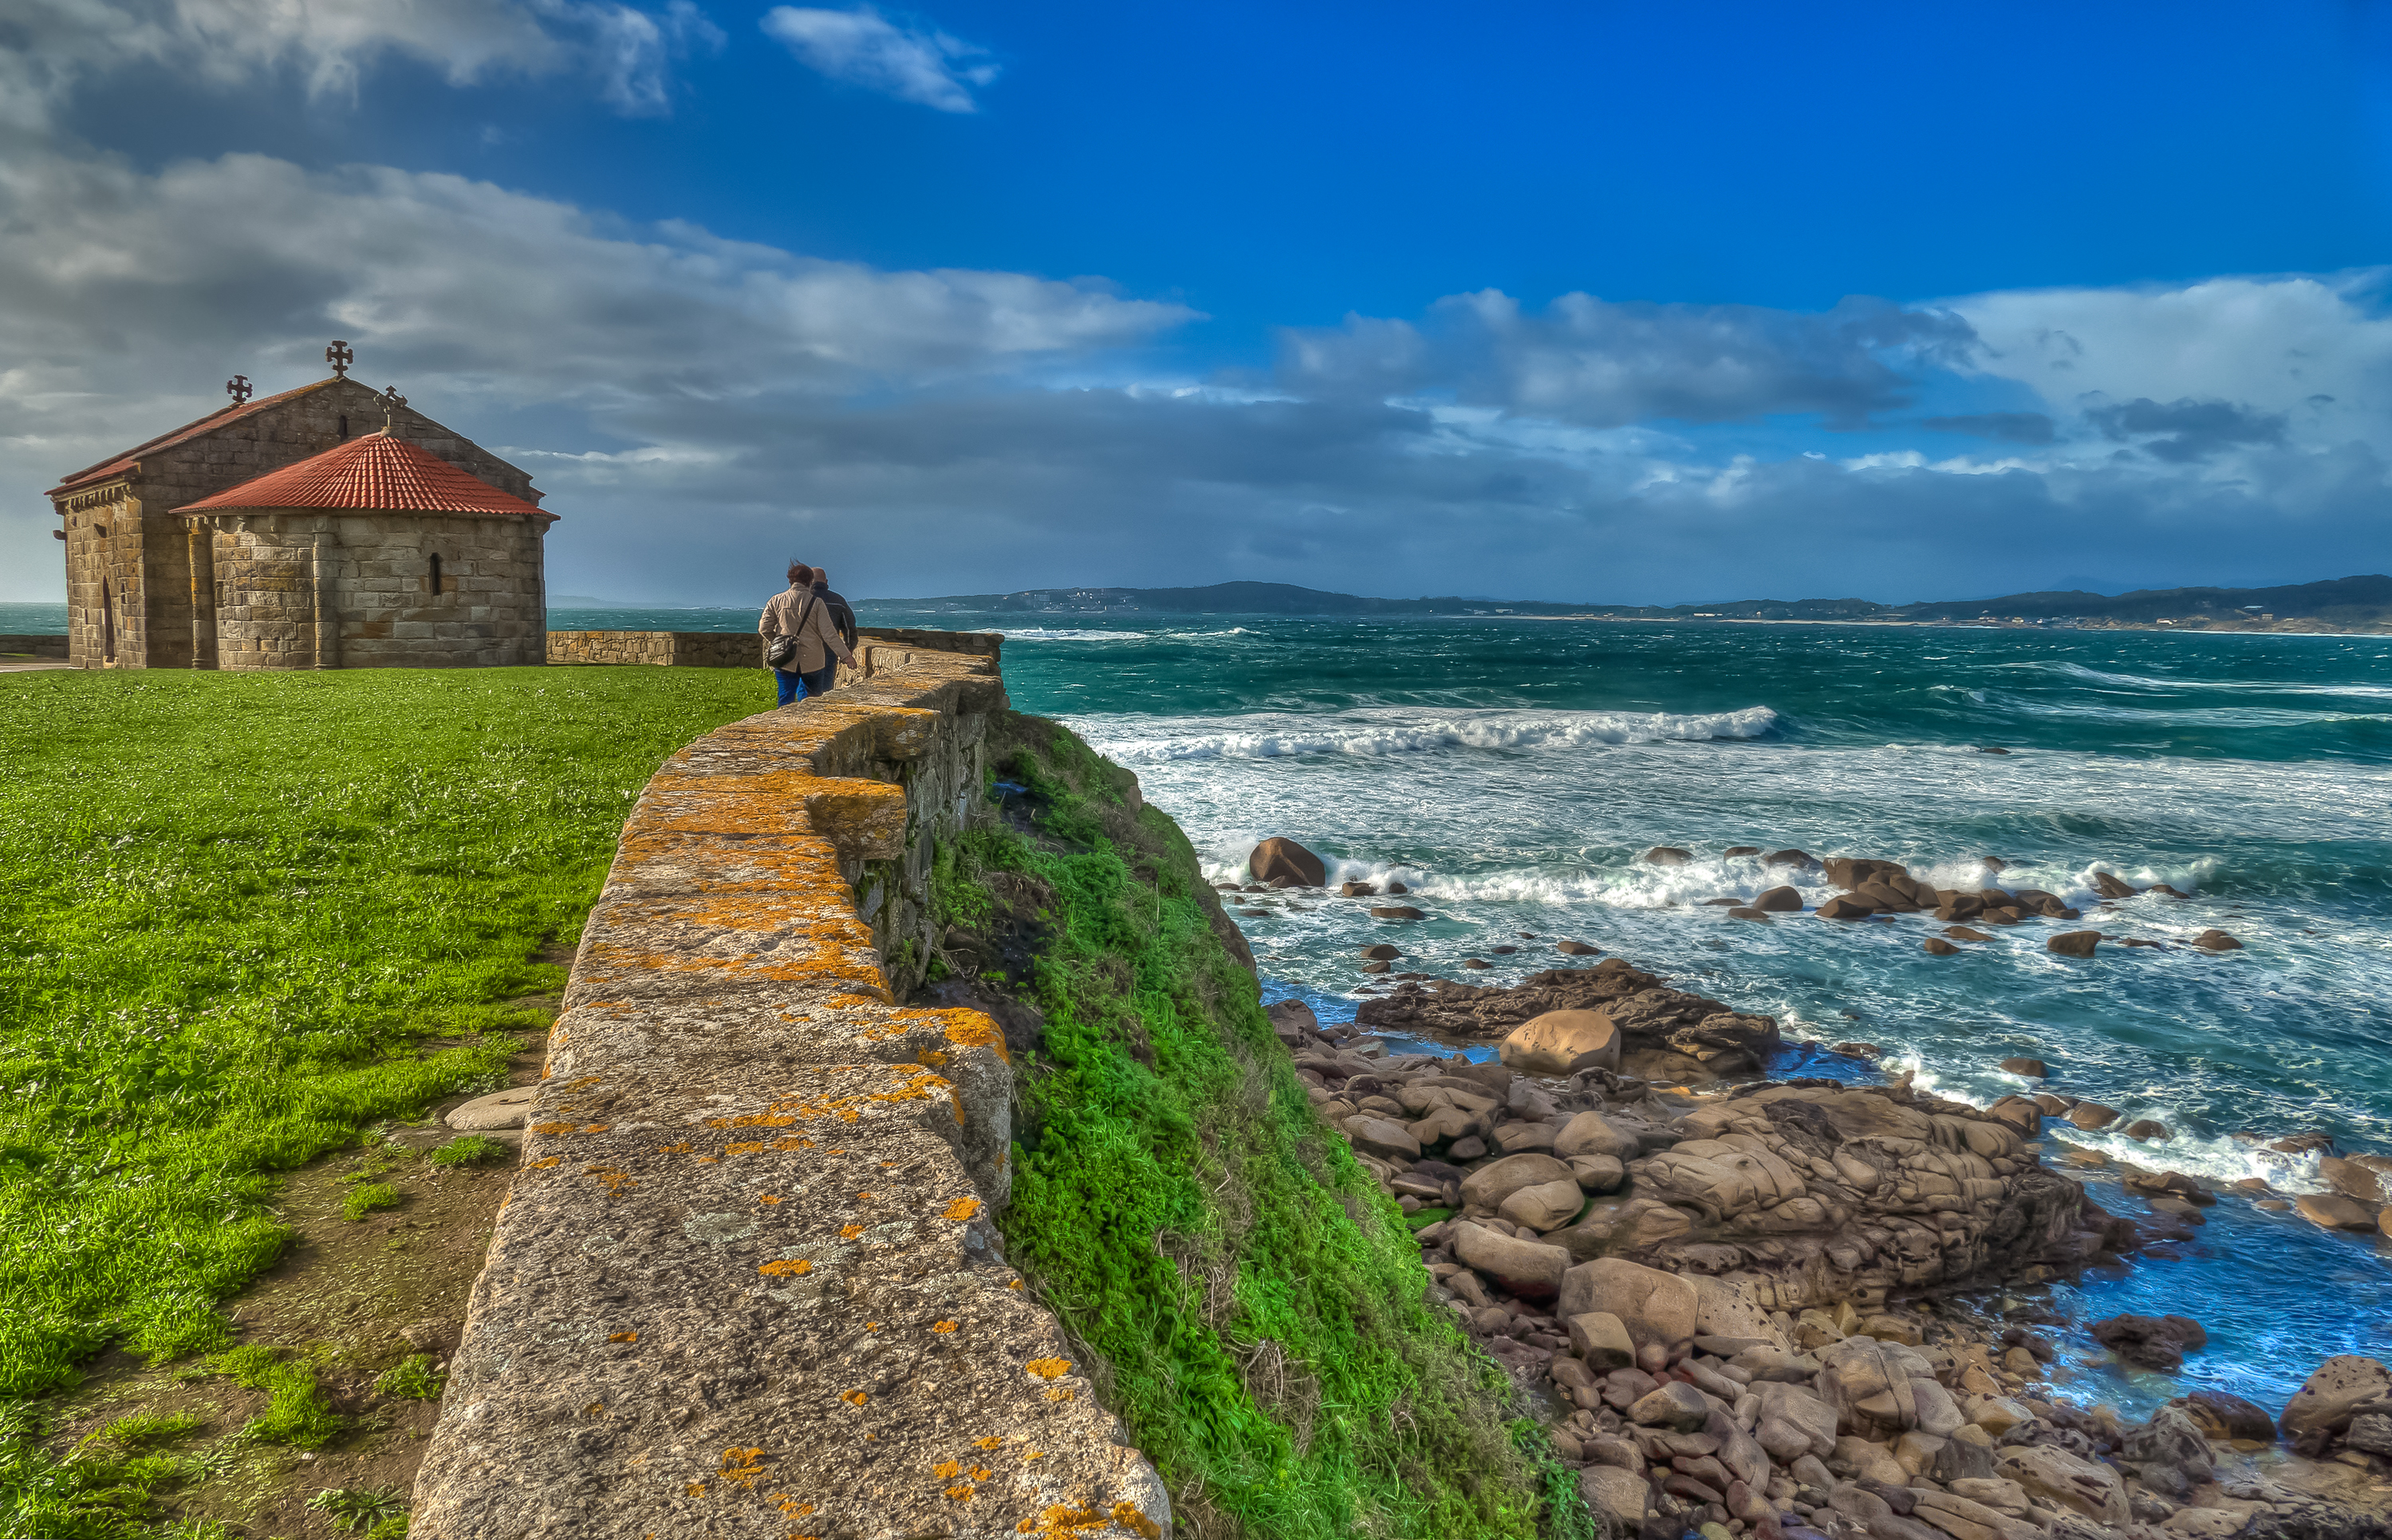
beach, landscape, sea, coast, rock, ocean, sunset, shore, wave, vacation, cliff, cove, tower, bay, terrain, body of water, spain, puestadesol, galicia, pontevedra, paisajes, alanzada, lumixfz1000, fz1000, espana, cape, ggl1, xovesphoto, panasoniclumixfz1000, portonovo, ermitadelalanzada, portonovogaliciaespaa